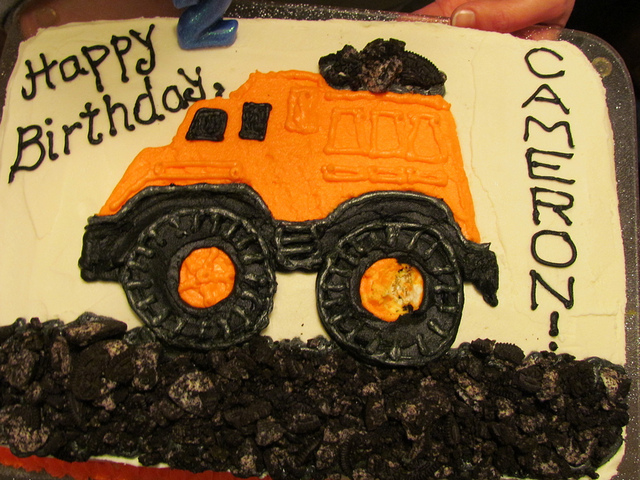
Birthday cake decorated with a frosting in the shape of a truck.

A birthday cake with a picture of a dump truck as decoration.

A birthday cake with a truck on it

This is a truck-themed birthday cake for a young child.